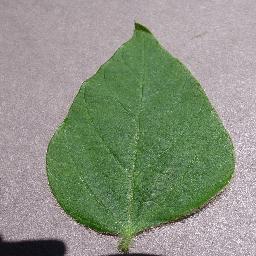
Label: Soybean___healthy